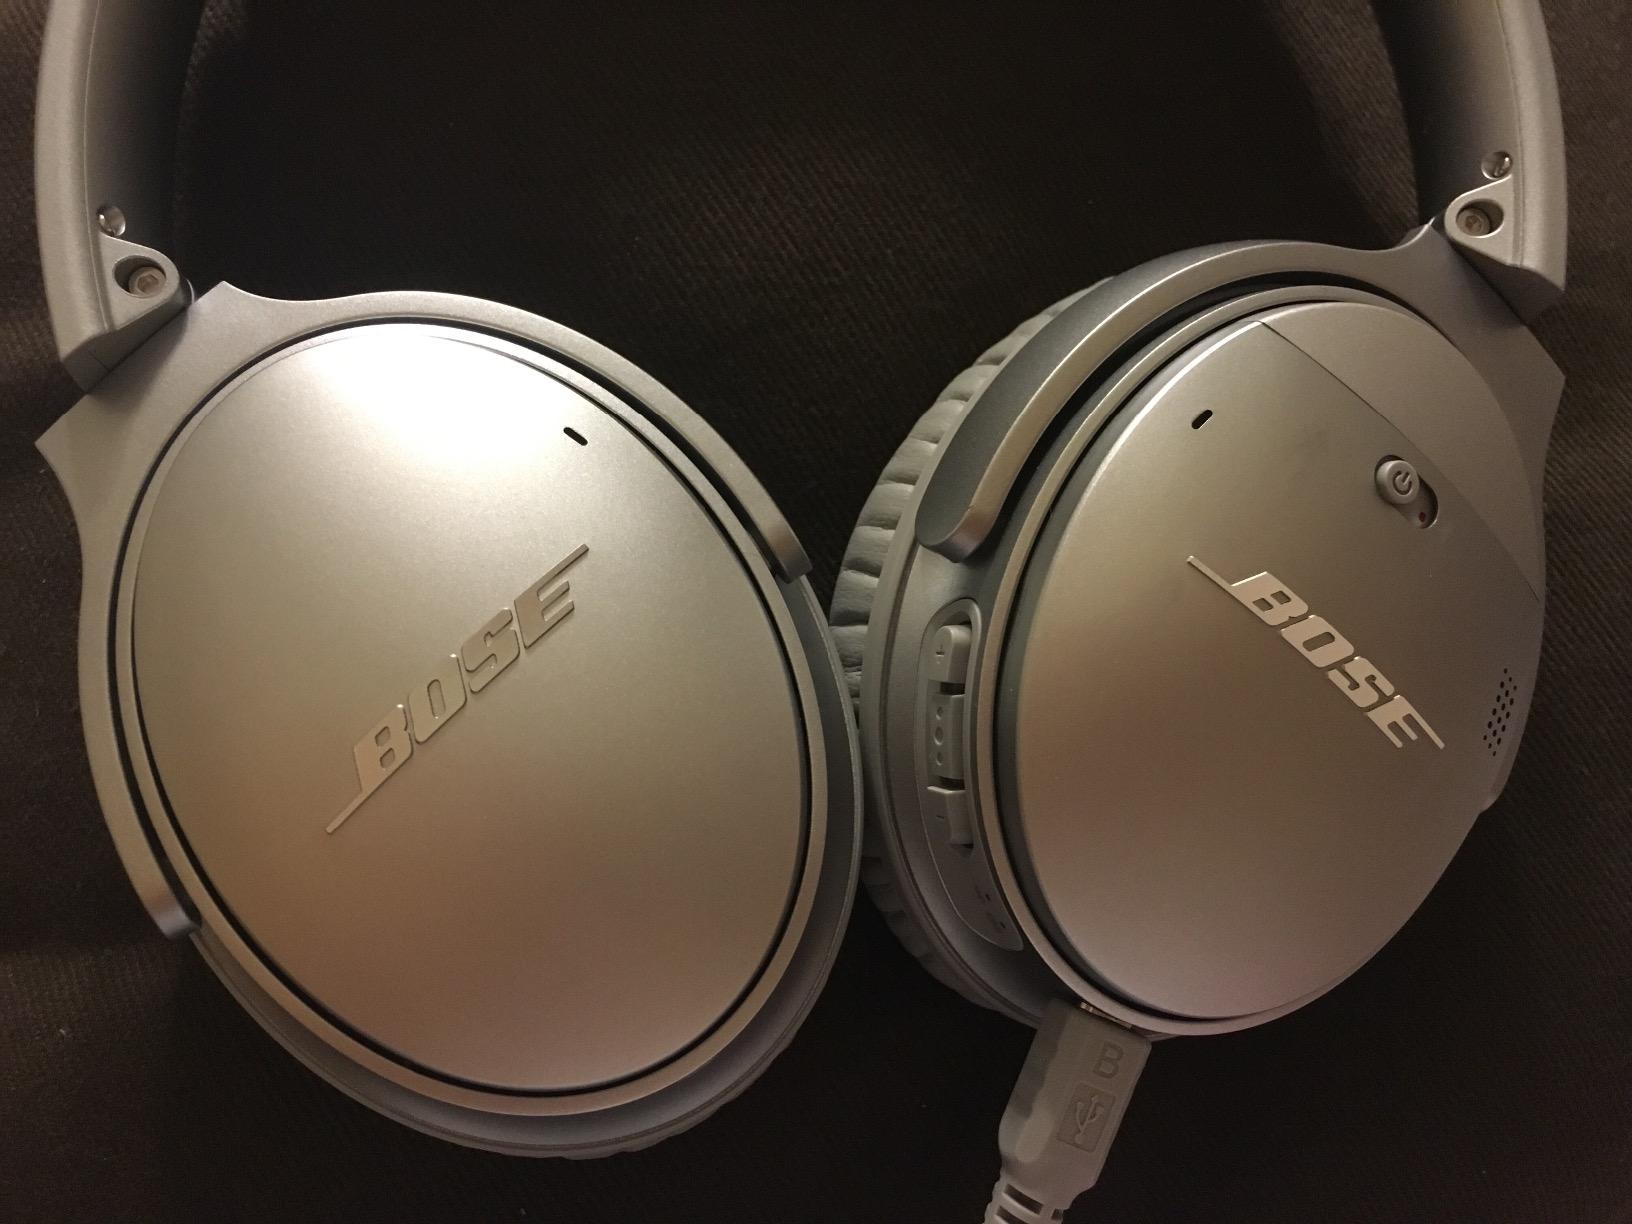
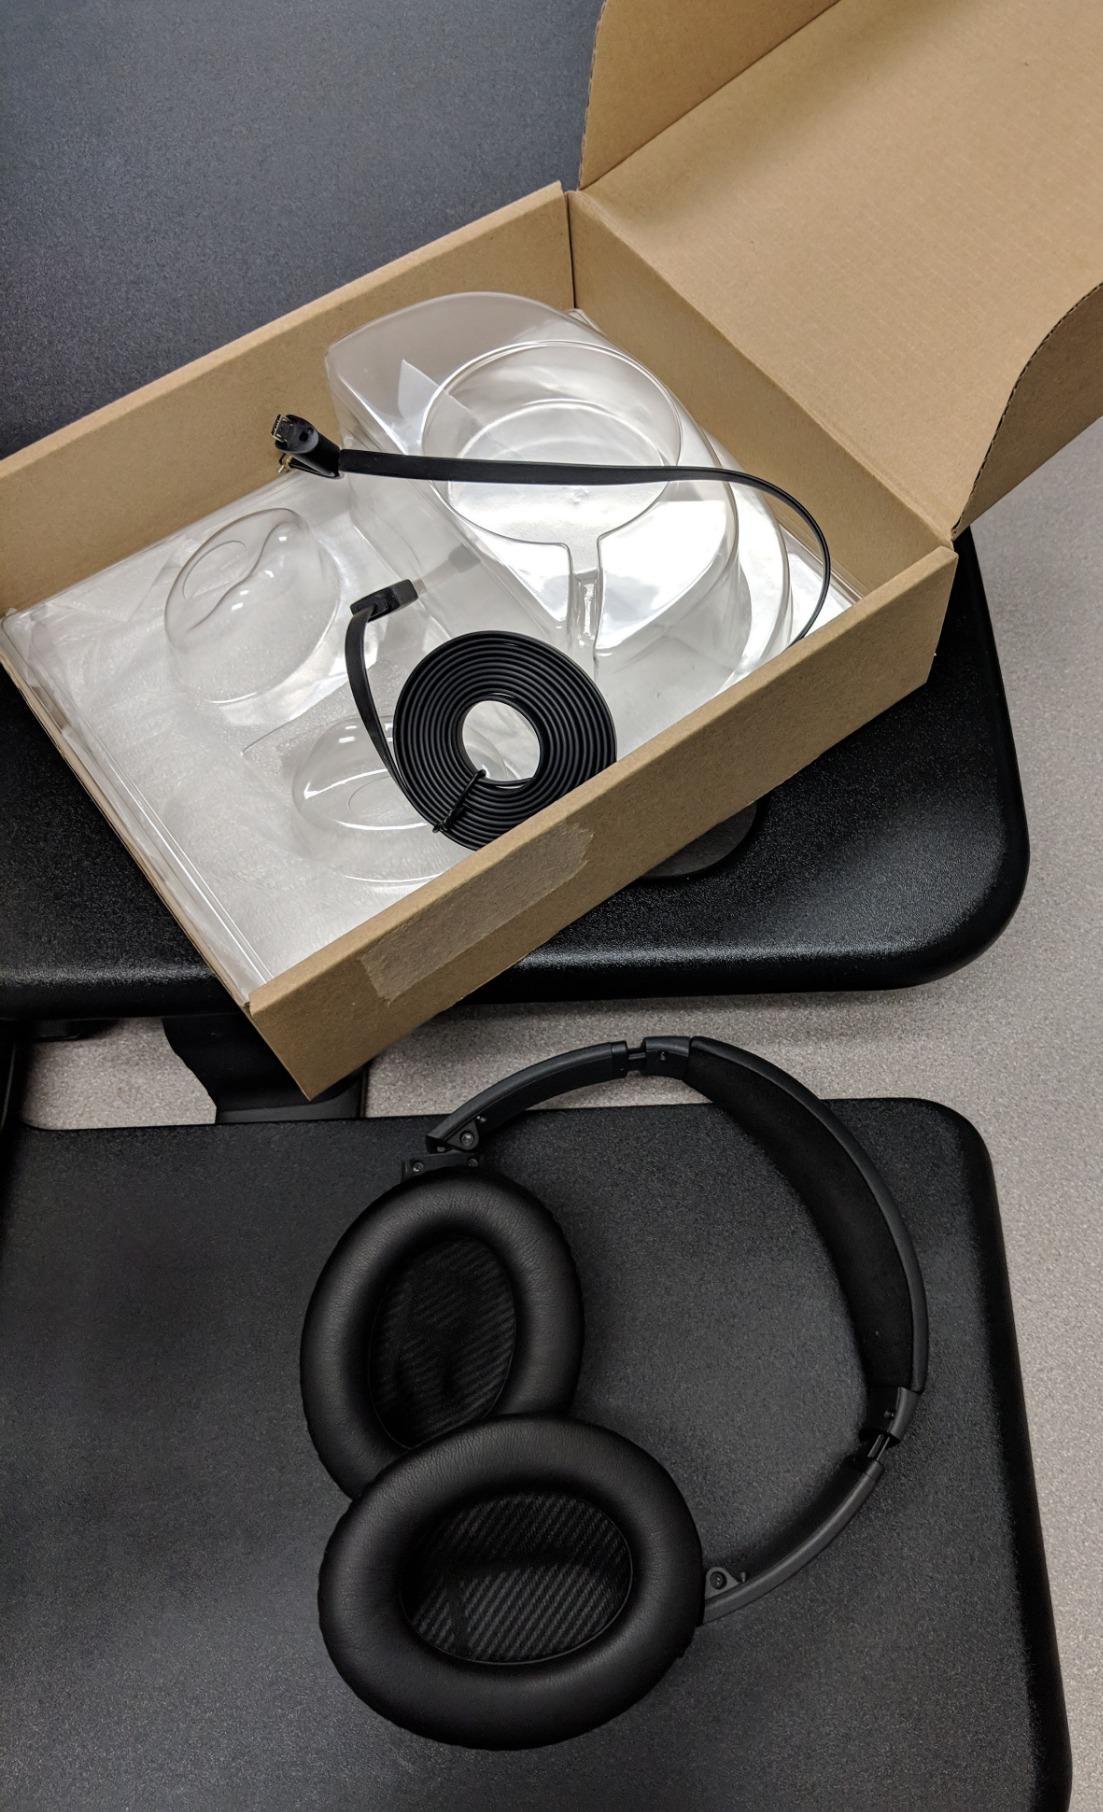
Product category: headphones
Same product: no